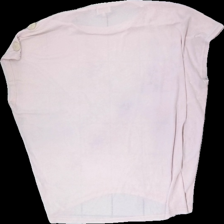
View: back
Type: Top
Category: Ladies
Brand: Chica London
Colors: Pink
Material: 100% polyester
Cut: Regular, C-collar
Size: L
Season: All
Price range: <50
Recommended usage: Recycle
Comment: stretched fabric